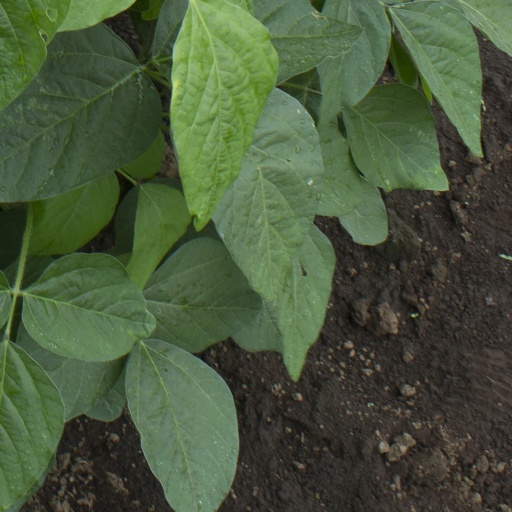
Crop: soybean